Toughbook

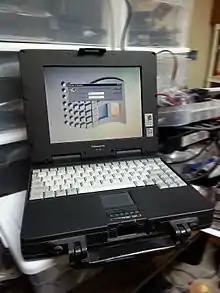
A Panasonic CF-25 Toughbook, the first Toughbook model ever released.

The CF-25 is the first fully rugged Panasonic Toughbook, released in 1996. Unlike other Toughbooks, it does not have the "Toughbook" logo on the outside (back) of the LCD case, instead displaying "Panasonic" in extruded plastic. The CF-25 featured an Intel Pentium processor with MMX and could support a maximum of 96MB of PC100 system RAM. The Toughbook did not have any USB and because of IRQ limitations could not allow any via PCMCIA. It was generally shipped with Windows 98.